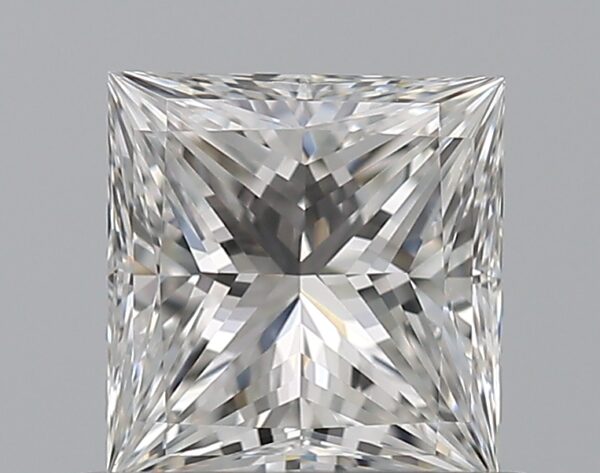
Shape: princess
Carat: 0.7
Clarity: VVS2
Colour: F
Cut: EX
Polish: VG
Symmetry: VG
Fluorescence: N
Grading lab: GIA
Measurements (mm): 5.08 x 4.92 x 3.5